Ice storm

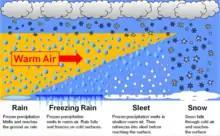
A graph showing the formation of different kinds of precipitation.

The formation of ice begins with a layer of above-freezing air above a layer of sub-freezing temperatures closer to the surface. Frozen precipitation melts to rain while falling into the warm air layer, and then begins to refreeze in the cold layer below. If the precipitate refreezes while still in the air, it will land on the ground as sleet. Alternatively, the liquid droplets can continue to fall without freezing, passing through the cold air just above the surface. This thin layer of air then cools the rain to a temperature below freezing. However, the drops themselves do not freeze, a phenomenon called supercooling (or forming "supercooled drops"). When the supercooled drops strike ground or anything else below (e.g. power lines, tree branches, aircraft), a layer of ice accumulates as the cold water drips off, forming a slowly thickening film of ice, hence freezing rain.